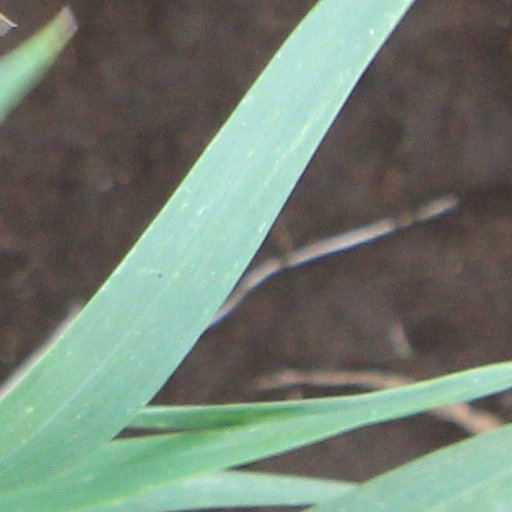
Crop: wheat